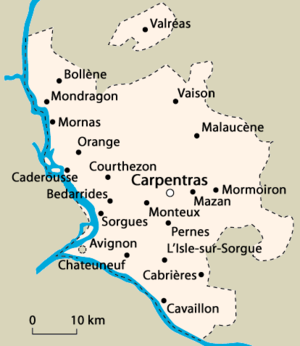
Raimbaud II d'Orange, comte d'Orange, appelé parfois Rambaud ou Raimbaud de Nice, est né vers 1066, à Orange et peut-être mort en 1121, en Terre sainte. Mais cette date est contestée. Certains historiens estiment qu'il est décédé en 1097 ou d’autres en 1115. Selon Guillaume de Tyr : il ne revoit pas la France, et meurt en Palestine.
Pierre-Antoine Antonelle, né le 17 juin 1747 à Arles où il est mort le 26 novembre 1817, est un officier et homme politique français. Aristocrate, il défendit les idées de la Révolution, d’abord à Arles, puis en Provence et à Paris.
Même si le département français de Vaucluse ne fut créé que le 25 juin 1793, l'histoire du territoire qu'il recouvre est riche et beaucoup plus ancienne.
Bertrand-Raimbaud ou Bertrand d’Orange, mort après 1078, est tige des princes d'Orange.
Rambaud ou Raimbaud de Nice est né vers 1006 et mort vers 1073.